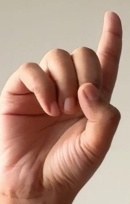
ASL sign: D